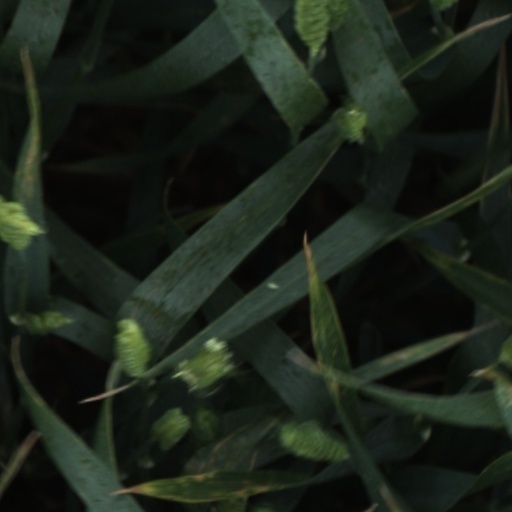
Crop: wheat